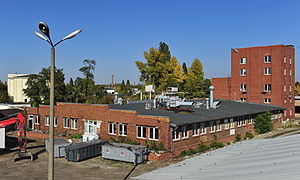
Metamfetamin
Temmler-Werke i bydelen Berlin-Johannisthal, produktionsbygning (2015).
Methamfetamin er et stimulerende sympatomimetikum dannet ved at påføre amfetaminmolekylet en methylgruppe, hvorved stoffet er blevet mere fedtopløseligt, så det får en 3-5 gange kraftigere virkning. Den psykiske virkning af stoffet er fuldstændig som amfetamins. Methamfetamin ligner almindelig amfetamin; molekylet er dog blevet substitueret med en methylgruppe på aminogruppen. Derved er stoffet blevet mere lipofilt, hvilket gør stoffet mere potent.